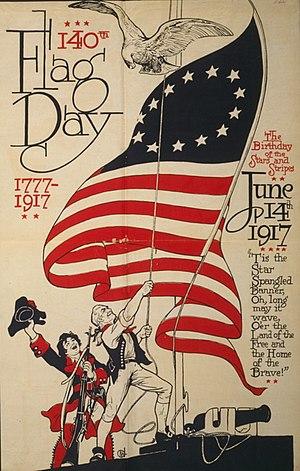
Aux États-Unis, le jour du drapeau, célébré le 14 juin, commémore l'adoption du drapeau des États-Unis qui s'est déroulée à cette date à la suite d'une résolution du Second Congrès continental en 1777.